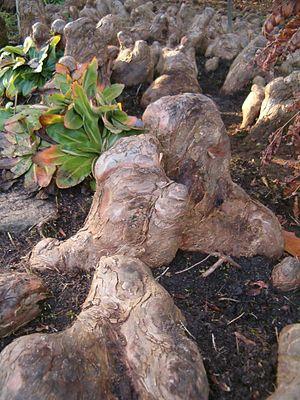
Le cyprès chauve ou cyprès de Louisiane et cipre en français de Louisiane, est une espèce d'arbres de la famille des Taxodiaceae originaire du sud-est des États-Unis. C'est une espèce remarquable par son adaptation aux milieux humides.